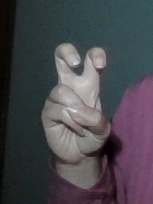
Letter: toot